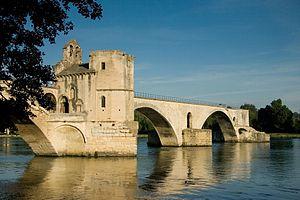
Cette liste de ponts de France présente une liste de ponts remarquables de France, tant par leurs caractéristiques dimensionnelles, que par leur intérêt architectural ou historique.